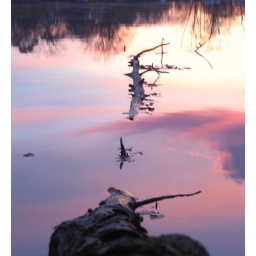
Pine tree in the water